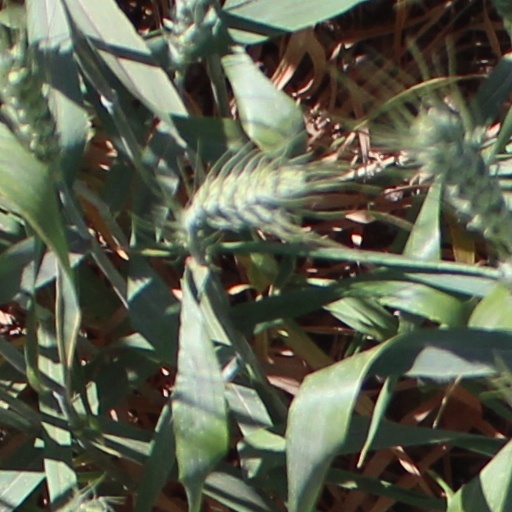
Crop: wheat